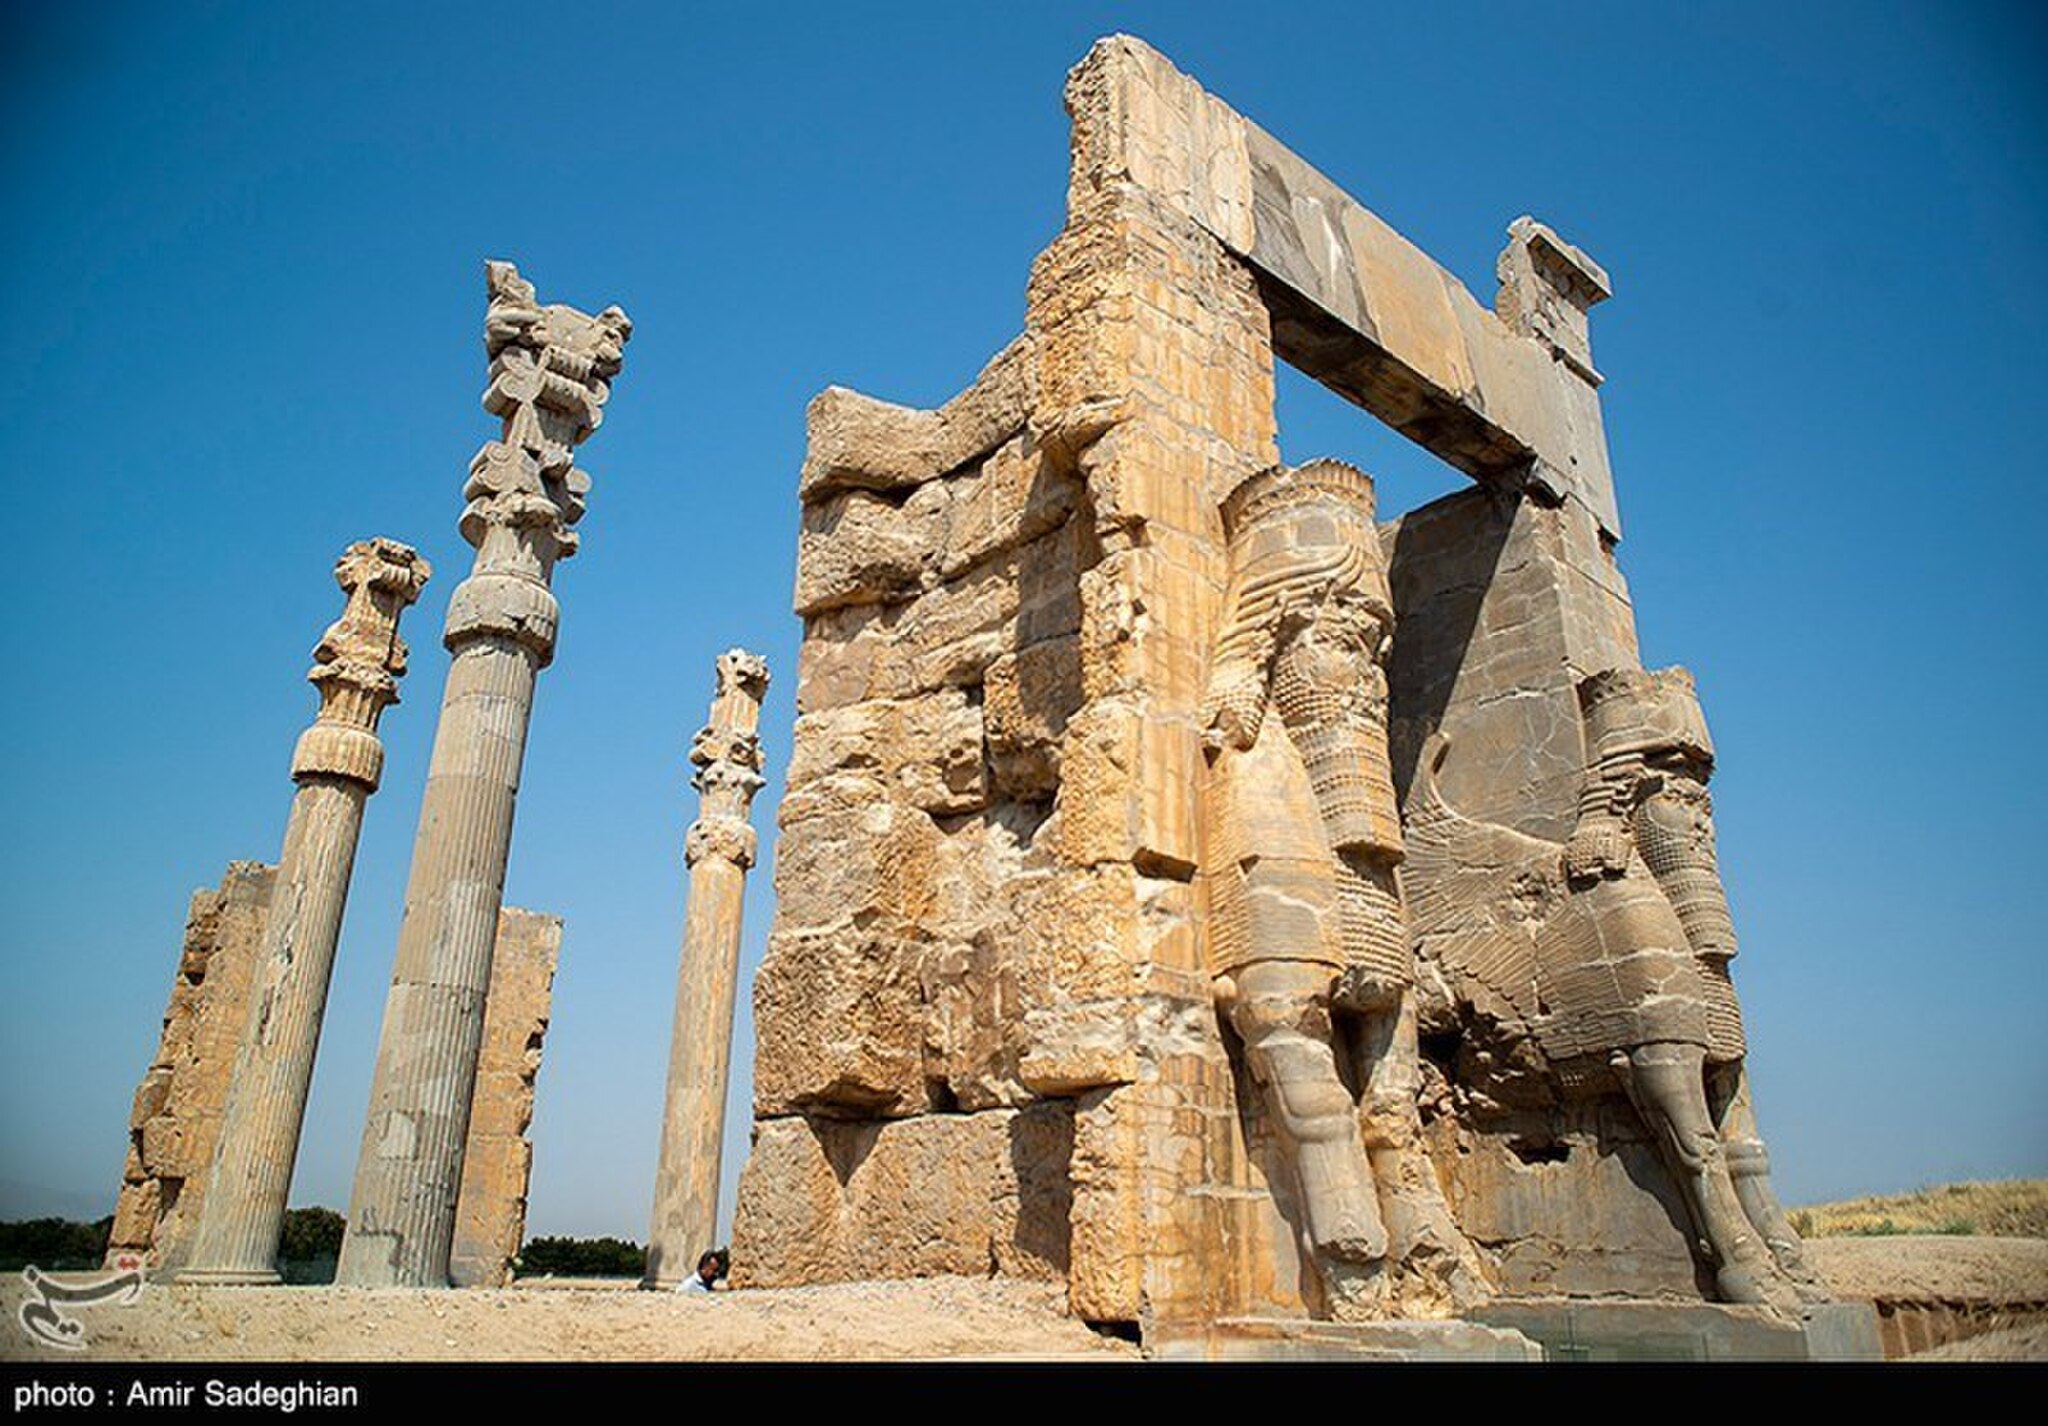
Title: Persepolis2020-08-18
Description: Persepolis in 2020
Date: 2020-08-18
Categories: License review needed, Tasnimnews review needed, 2020 in Persepolis, Photos by Amir Sadeghian for Tasnim News Agency, Photos from Tasnim News Agency